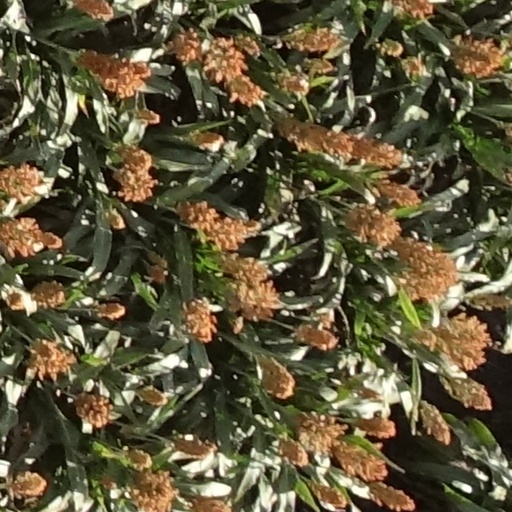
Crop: sorghum